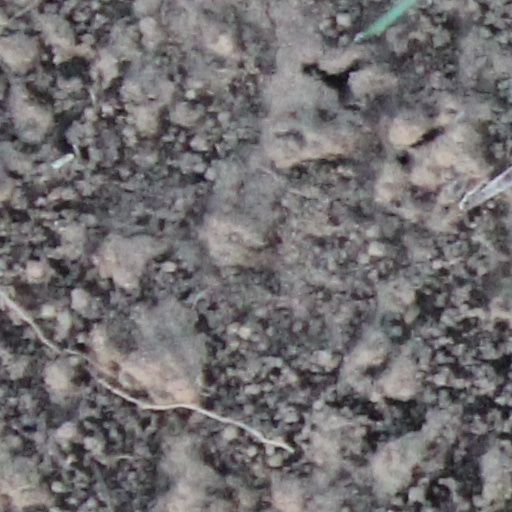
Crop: wheat